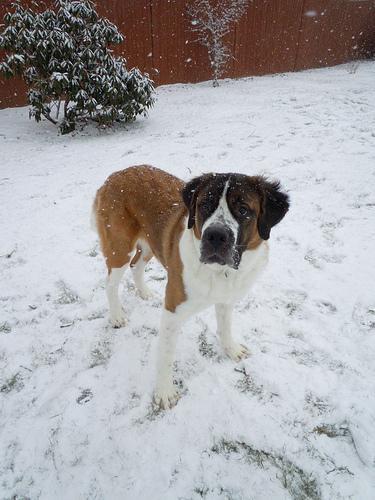
saint bernard